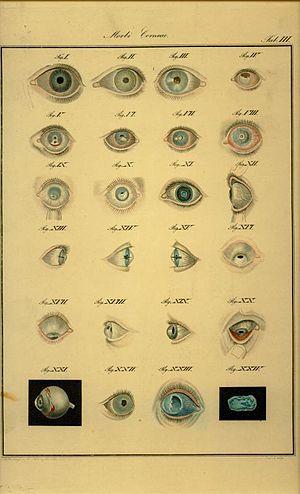
Friedrich August von Ammon est un médecin allemand né à Göttingen. Il est le fils de Christoph Friedrich von Ammon. Reconnu pour ses travaux en ophtalmologie, il a fondé la revue Zeitschrift für die Ophthalmologie et a écrit la monographie Klinische Darstellung der Krankheiten und Bildungsfehler des menschlichen Auges, œuvre très reconnue en son temps.